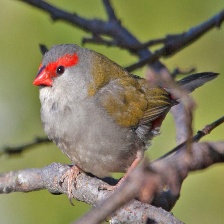
Species: RED BROWED FINCH
Scientific name: NEOCHMIA TEMPORALIS
ImageNet parent category: house_finch